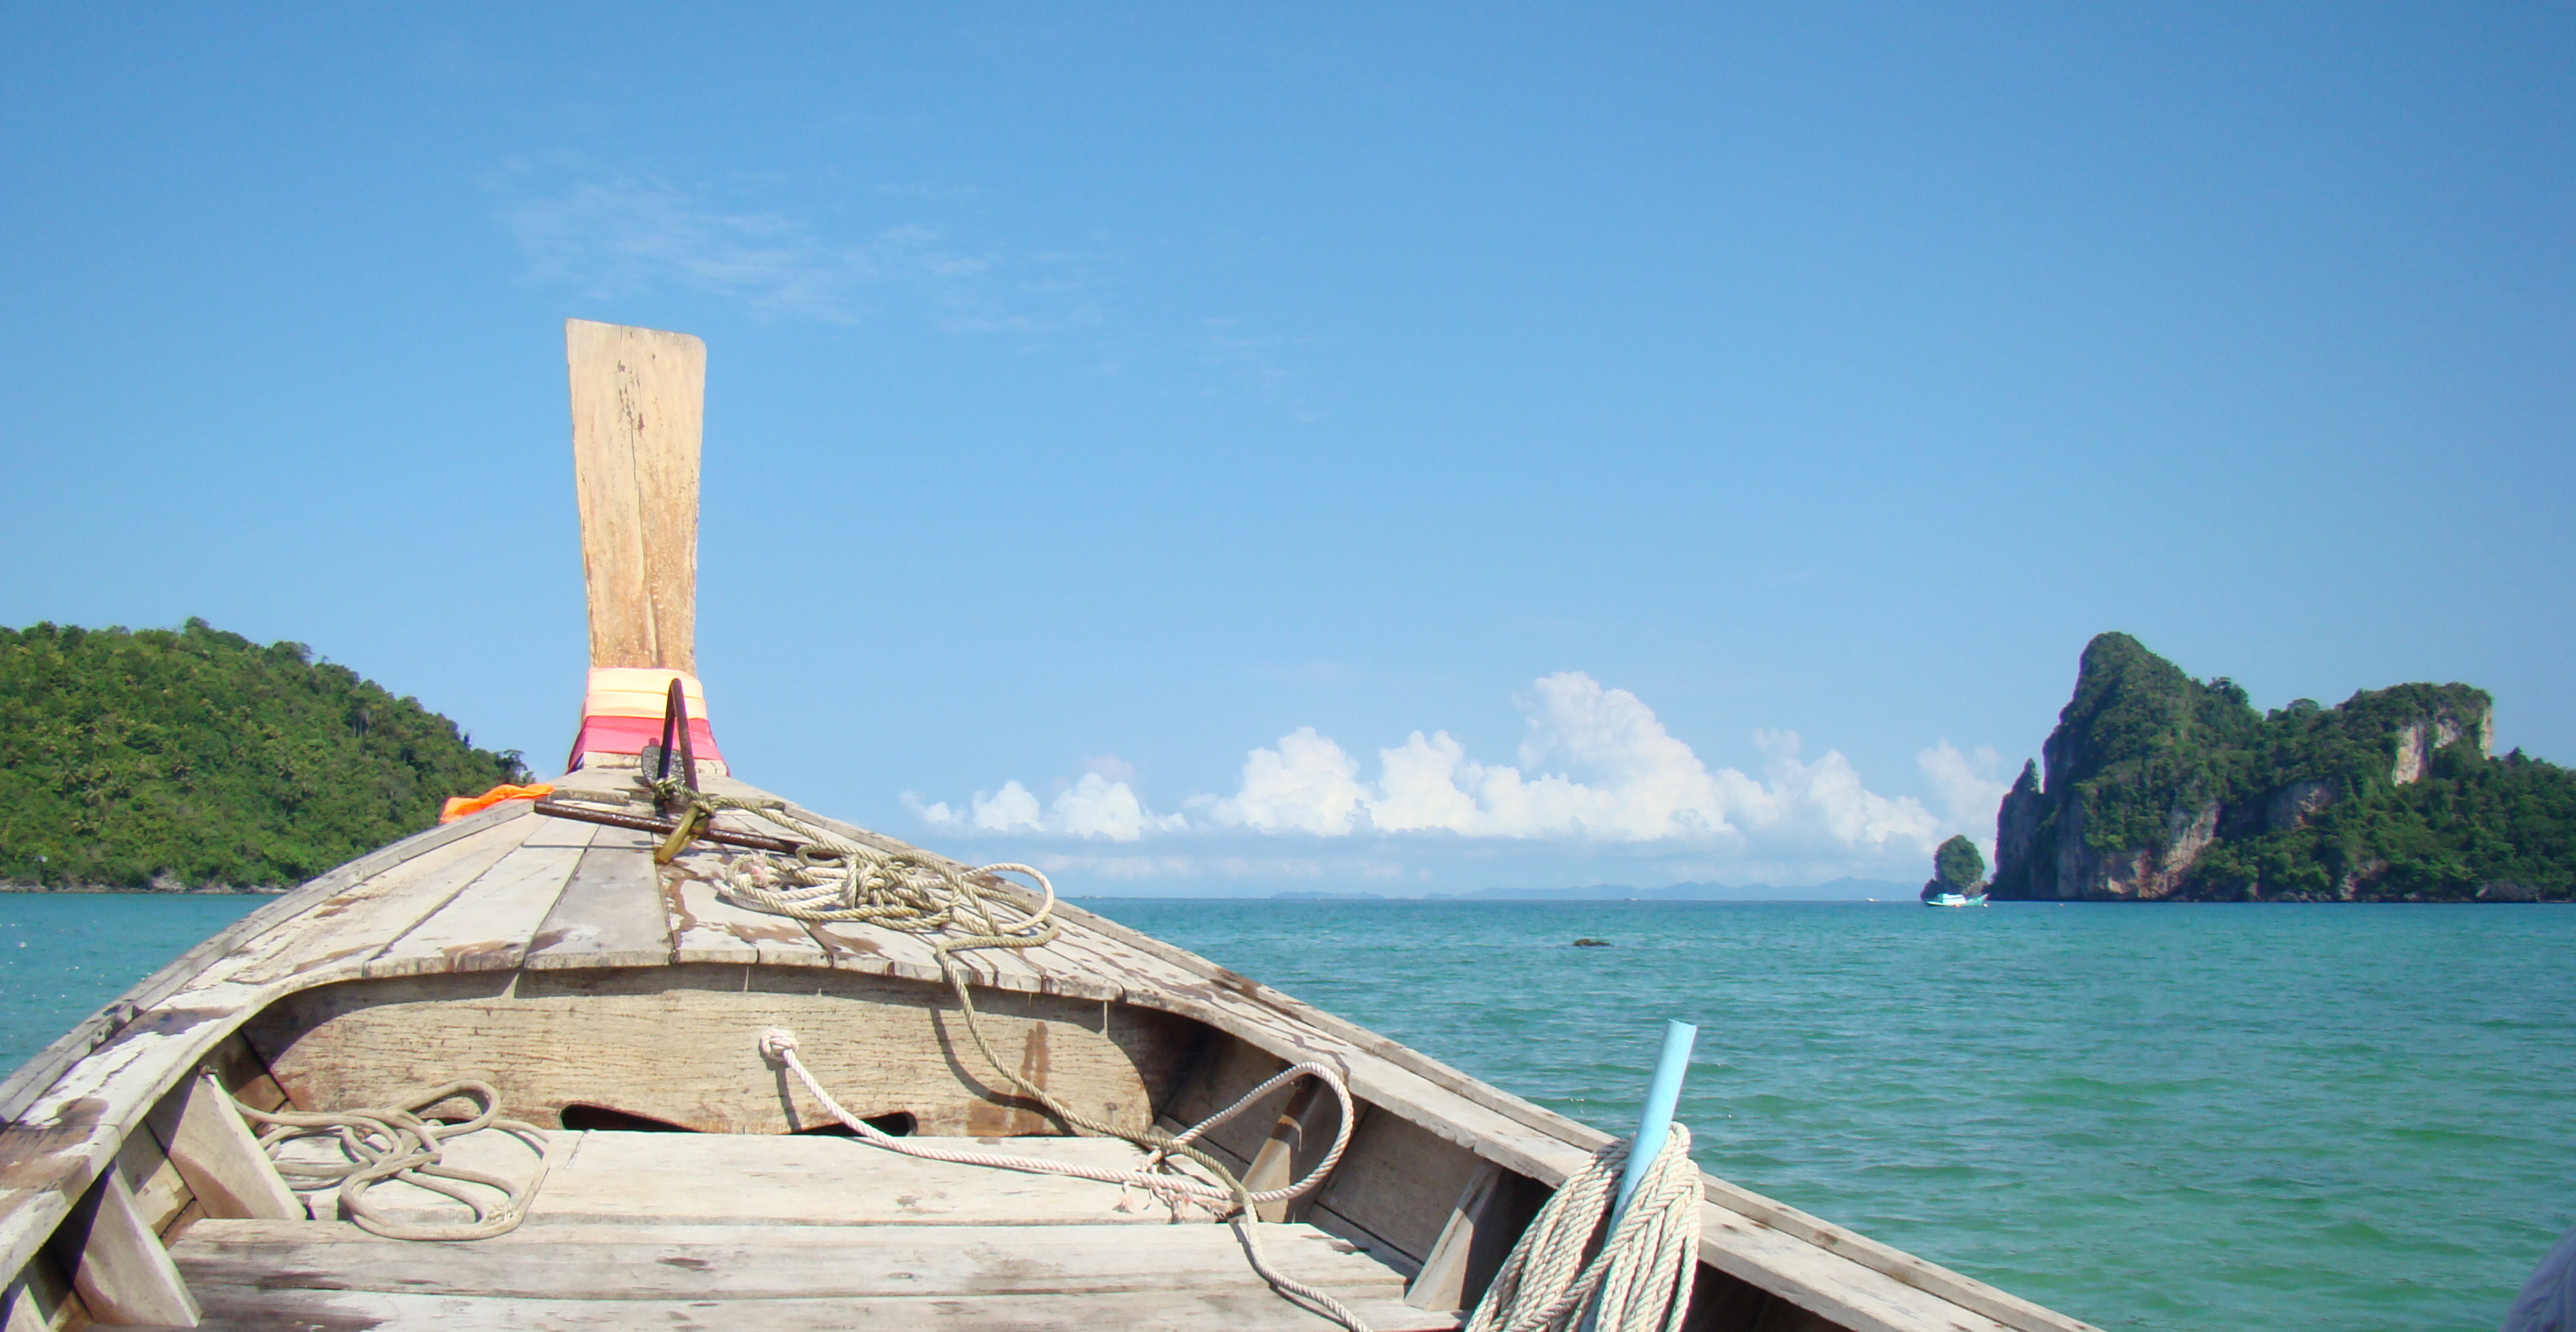
bay, blue, boat, boats, cloud, coast, commercial, deep, fisherman, fishing, going, harbor, harbour, holiday, horizon, island, many, nautical, net, ocean, outdoors, sea, ship, ships, sky, small, traditional, transportation, travel, vessel, water, wave, long tail boat, vacation, tourism, coastal and oceanic landforms, vehicle, tropics, leisure